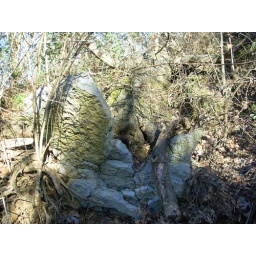
tree fell over andtook this rock up out of the ground